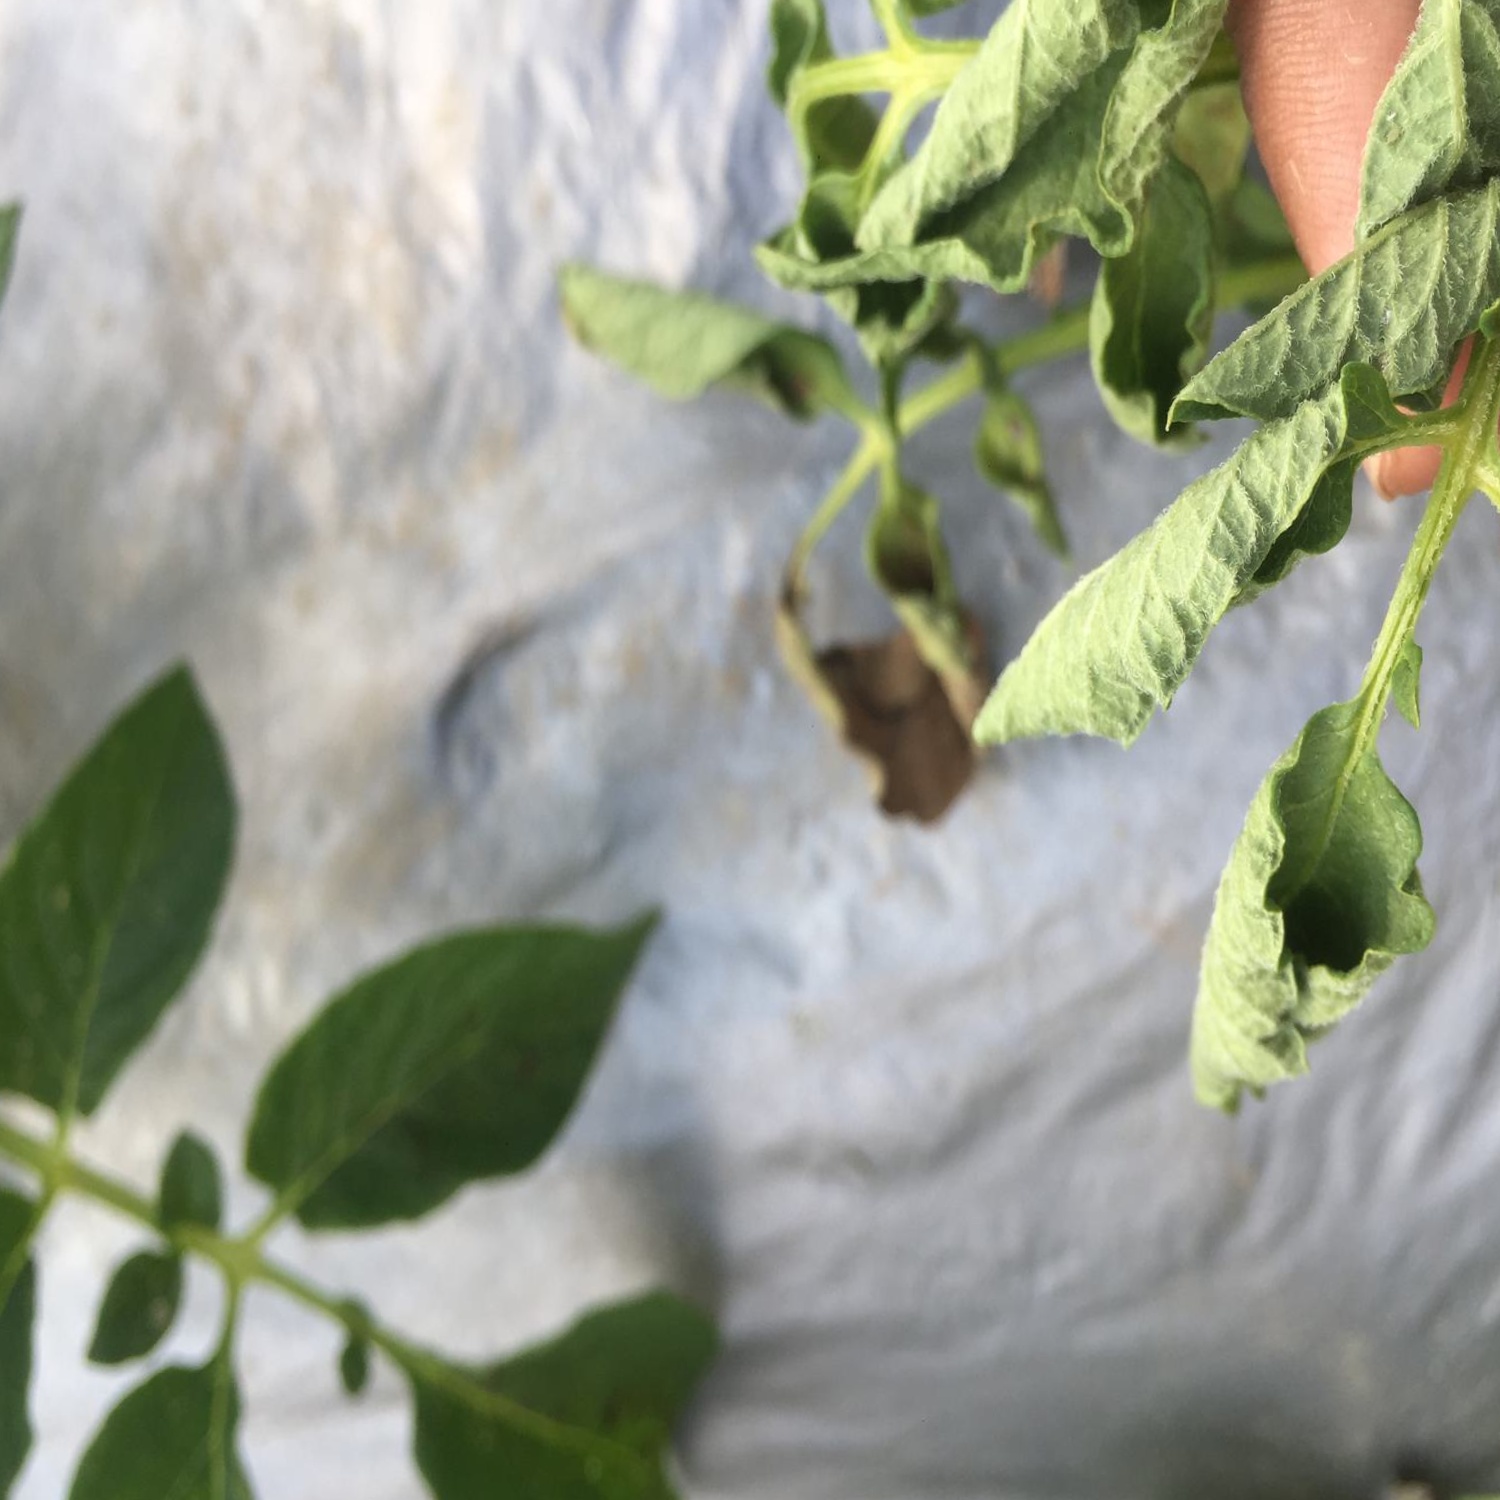
Etiqueta: Pudricion_Parda